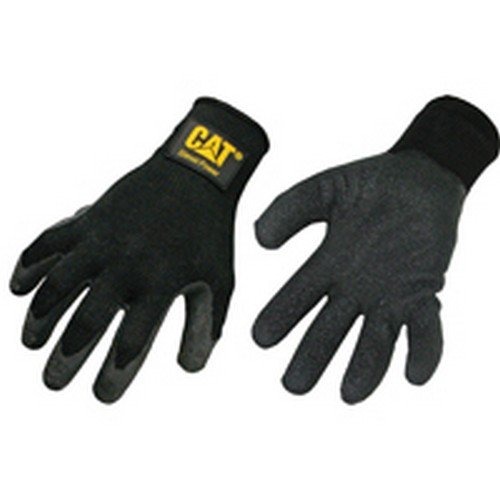
Item Name: GLOVES LATEX PALM L
Bullet Point 1: Size L latex palm gloves for various applications.
Bullet Point 2: Provides excellent grip and dexterity.
Bullet Point 3: Durable construction for long-lasting use.
Bullet Point 4: Comfortable fit for extended wear.
Bullet Point 5: Suitable for general tasks and light industrial work.
Product Description: Latex palm gloves with diesel power logo (CAT017400L) by Caterpillar. Breathe easy. Protect your hands, but don't trap the heat. Keep cool with Caterpillar string knit gloves exceptional breathability, tactile sensitivity and comfort.; ; Brand Name: CAT Gender: Men's Indoor or Outdoor: Indoor/Outdoor Style: Palm Product Type: Work Gloves Color: Black Size: L Number in Package: 1 pair Cut Resistant: Yes Safety Cuff: No Breathable: Yes ANSI Certified: No Lined: No Thumb Patch: No Packaging Type: Carded Nonslip Grip: Yes Material: Latex Reinforced Palm: No Machine Washable: Yes Leather Palm: No Heat Resistant: No Insulated: No Water Resistant: No Knuckle Strap Protection: No
Value: 12.0
Unit: Count

Price: 7.99